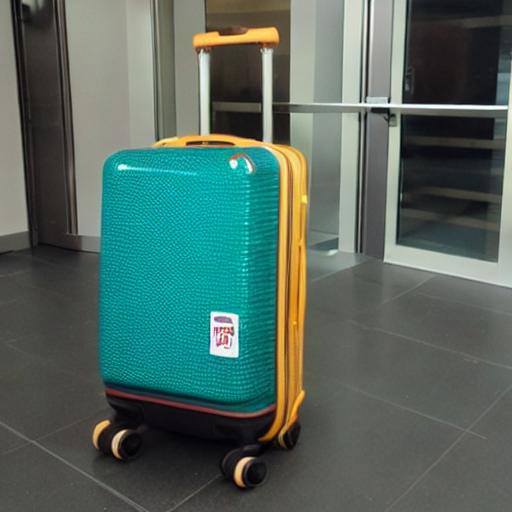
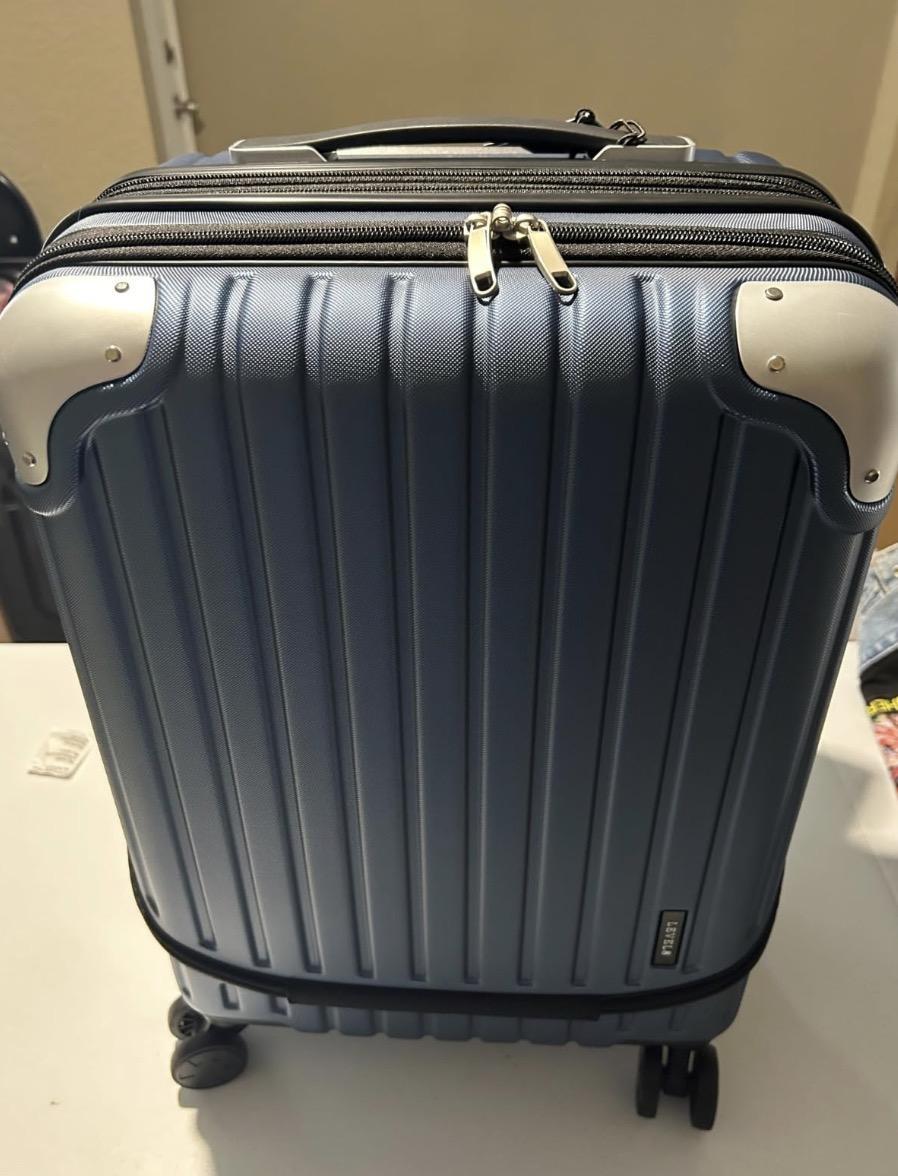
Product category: items_tea
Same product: no